Williams Racing

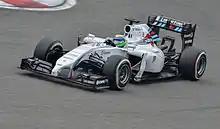
Felipe Massa at the 2014 Chinese Grand Prix

Prior to the 2012 season, Patrick Head moved from the Williams F1 team to Williams Hybrid Power Limited, another subsidiary of Williams Grand Prix Holdings. The team also announced that its relationship with AT&T ended by mutual agreement, and there were negotiations with another telecommunications company for team's title sponsorship. At the 2012 Spanish Grand Prix, Pastor Maldonado took his only Grand Prix victory, which was also Williams's first race victory since 2004 Brazilian Grand Prix. Around 90 minutes after celebrating this win, a fire broke out in the garage of the Williams team, damaging the FW34 of Bruno Senna and leaving several injured. The team eventually achieved eighth position in the Formula One World Constructors' Championship.